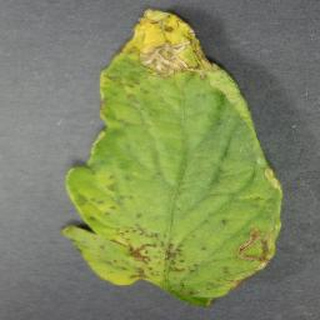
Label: tomato_bacterial_spot